Lundåkra Bay

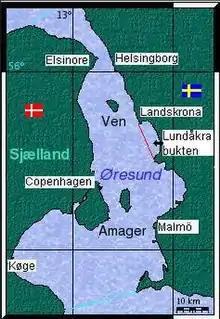
Location of Lundåkrabukten ("Lundåkra Bay") in Øresund

Lundåkra Bay is a bight located at the eastern part of central Øresund, the sound between Danish Zealand and Swedish Scania. The bight is usually defined as the sea area between the Barsebäck peninsula in the South and Landskrona harbour and the artificial island known as Gråen in the North.